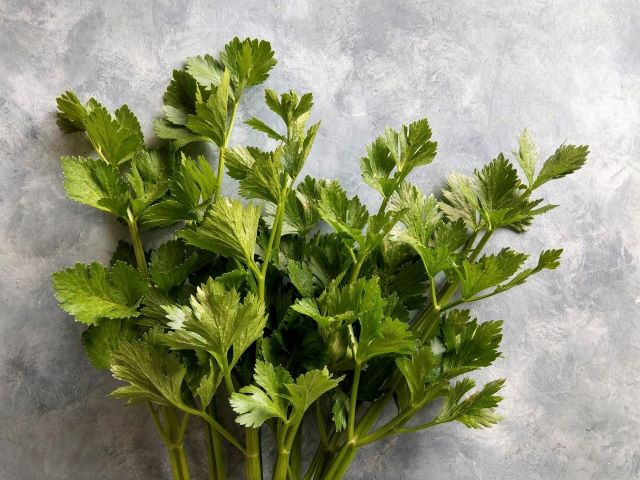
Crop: unknown
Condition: celery